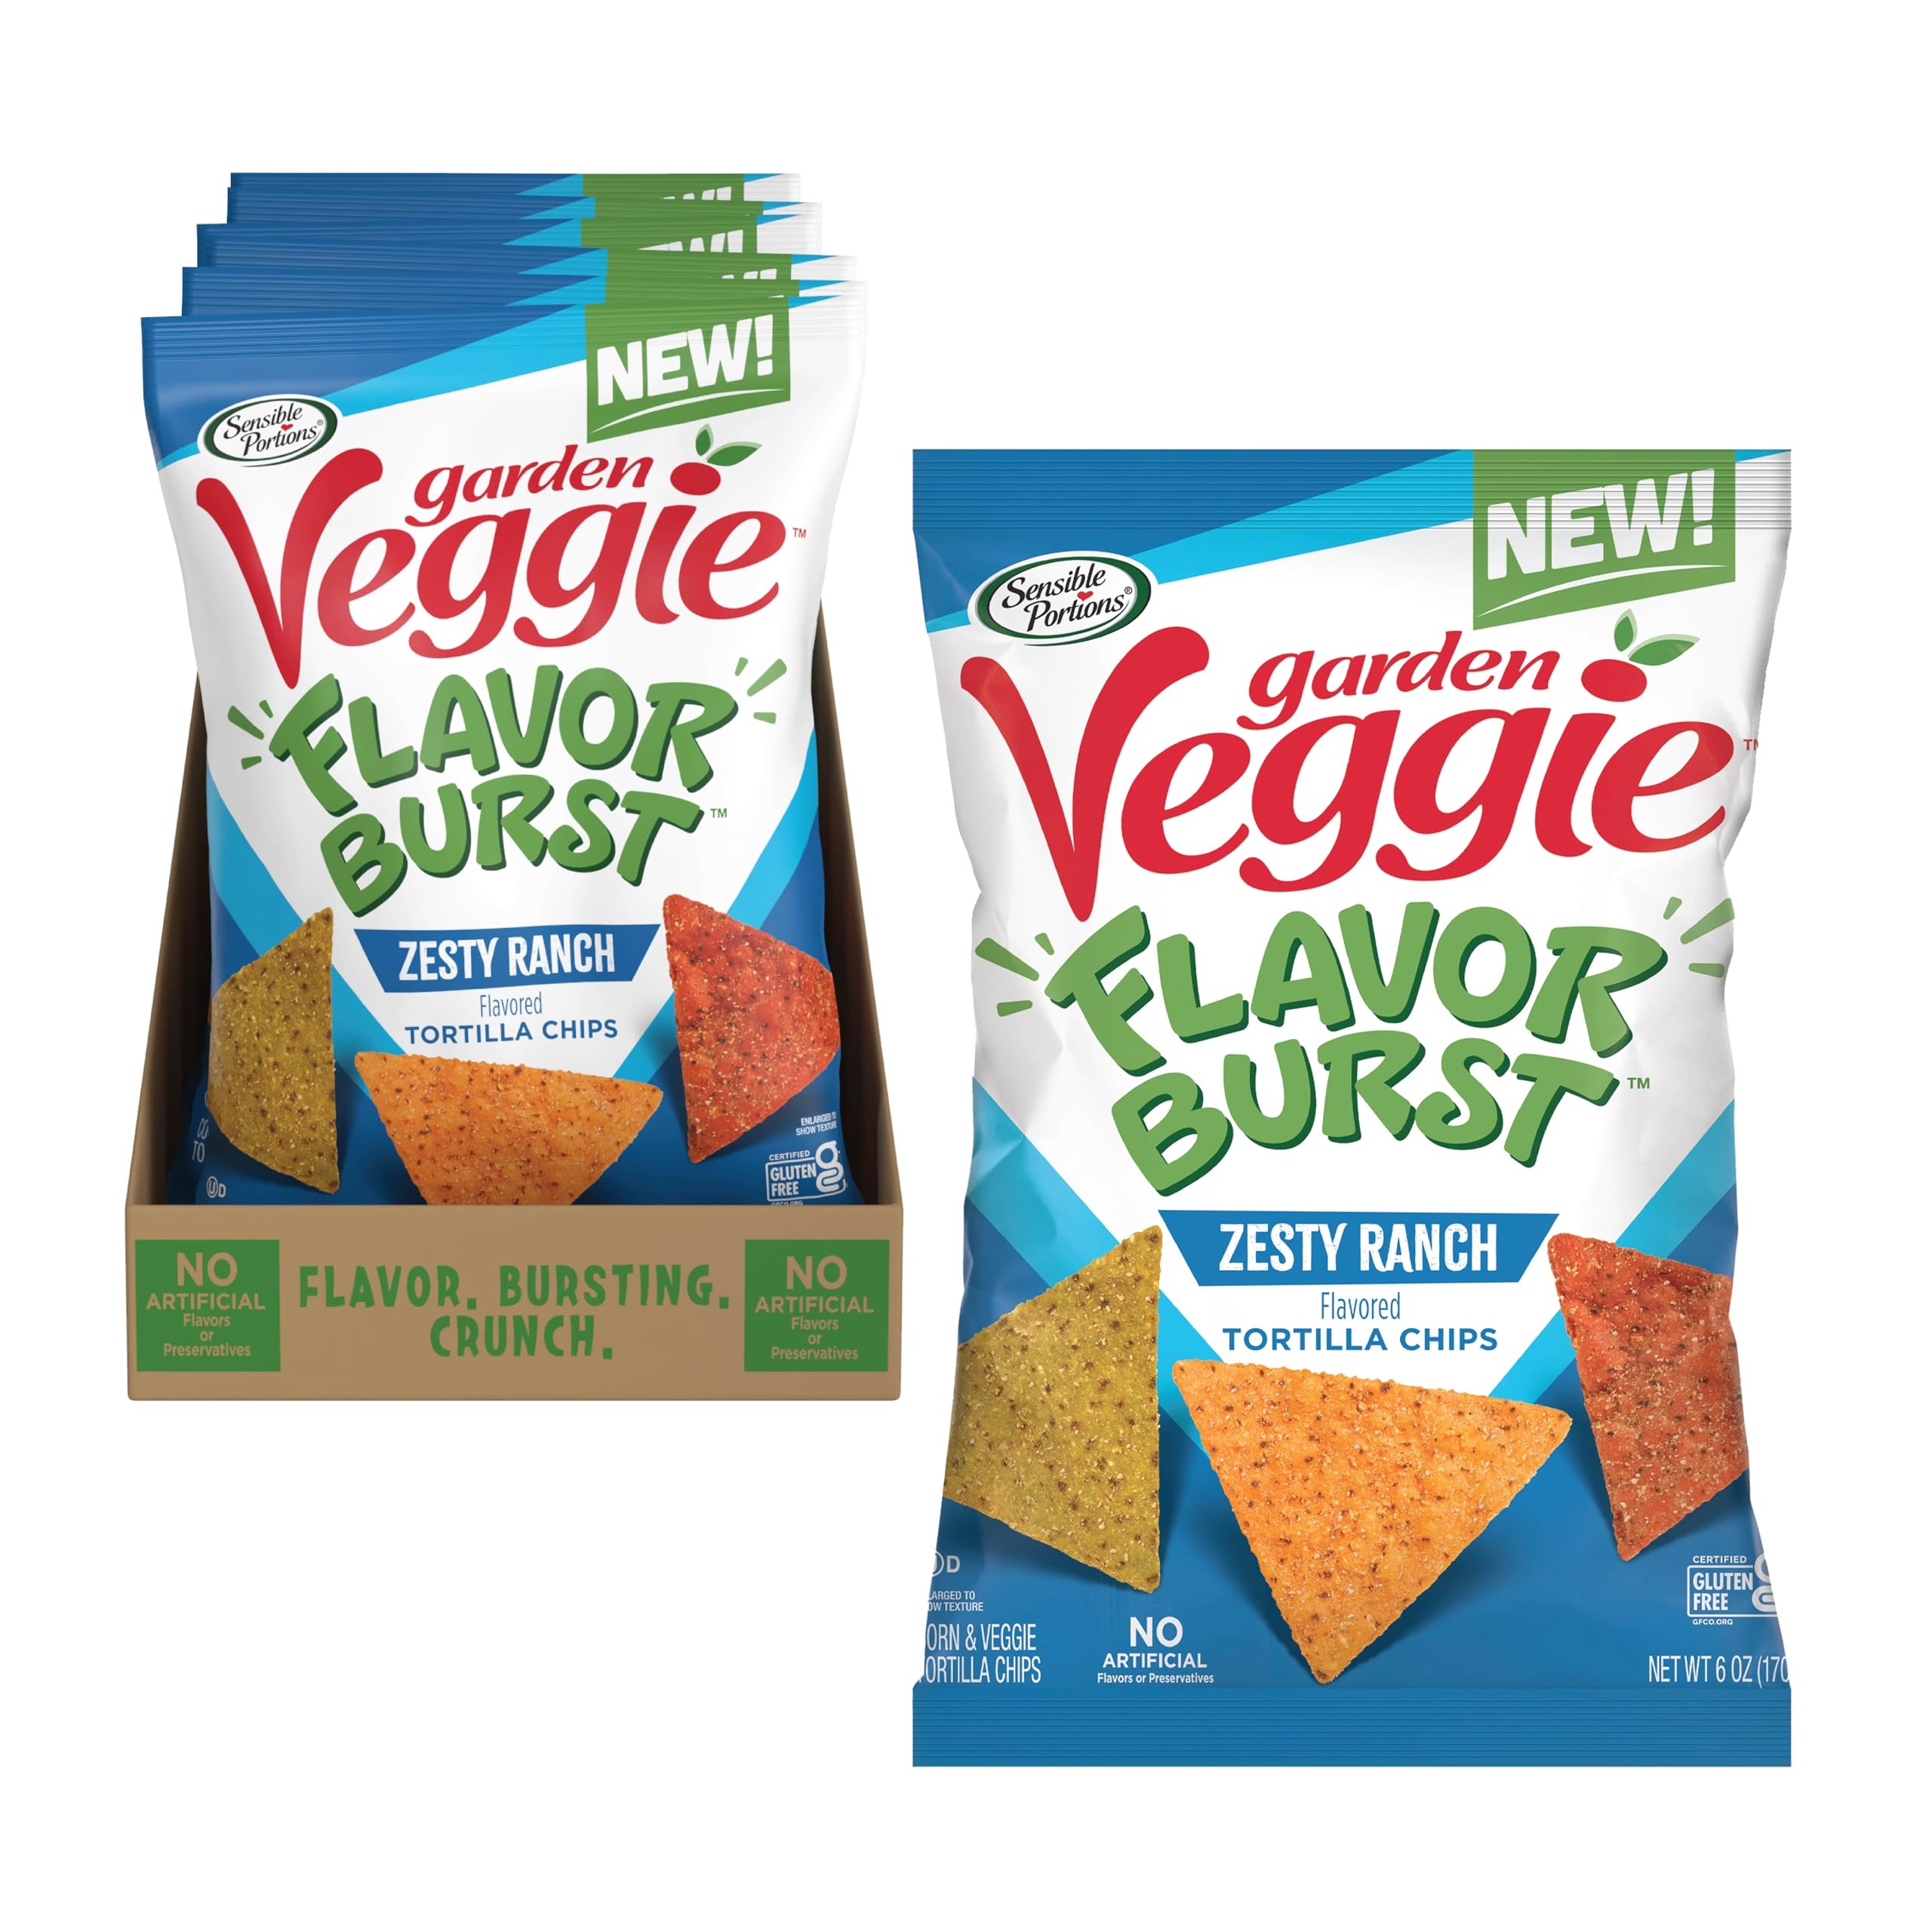
Item Name: Sensible Portions Garden Veggie Flavor Burst Tortilla Chips, Ranch, 6 Oz (Pack of 6)
Bullet Point 1: Flavor-packed rollercoaster with an explosion of Zesty Ranch
Bullet Point 2: Made with real corn and vegetables
Bullet Point 3: No artificial flavors and no artificial preservatives
Bullet Point 4: Certified Gluten-Free and Certified Kosher Dairy
Bullet Point 5: Great for the whole family
Value: 36.0
Unit: Ounce

Price: 6.75